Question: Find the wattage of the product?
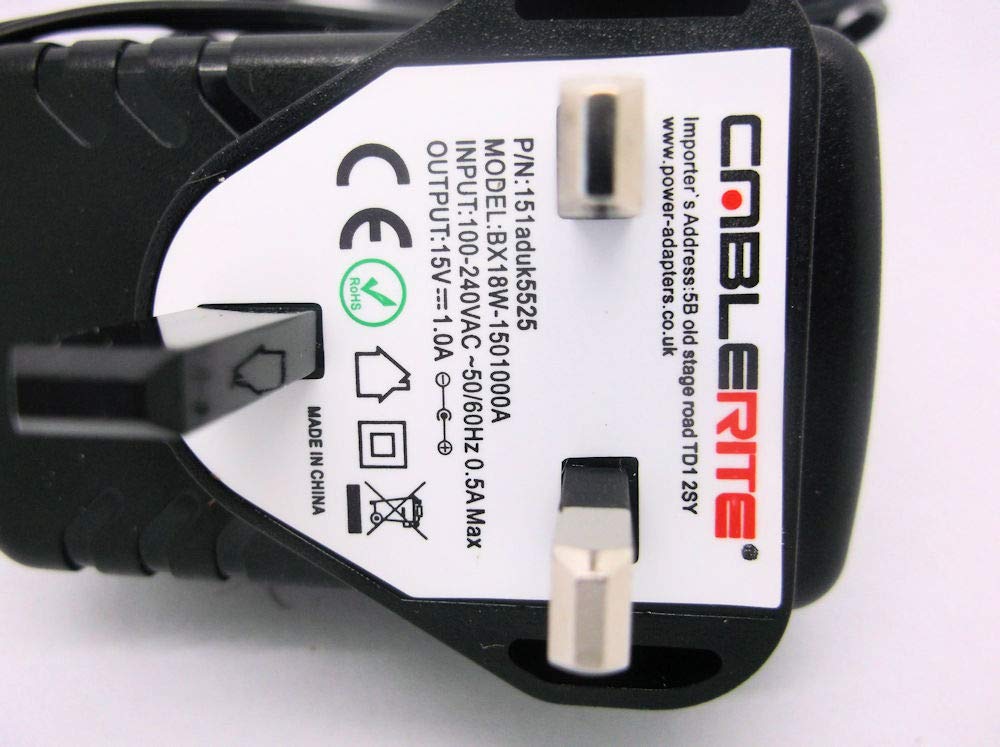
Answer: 18.0 watt